Going Away to College

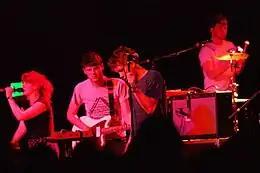
Welsh indie rock group Los Campesinos! covered the song in 2014.

The song has received acclaim, and has been considered among the band's best moments. Ann Powers, in her review for "The New York Times", interpreted the track as a "portrait of the male psyche as a slapdash work in progress." Kyle McGovern of "Spin" selected it as among the set's "many highlights". Veteran music journalist and essayist Robert Christgau noted the band's lineage when he called it as "the love song the Descendents put Green Day on earth to inspire." "Billboard" contributor Chris Payne said it "captures the glory days of Blink." An uncredited "Alternative Press" writer called it a "tender moment of youthful vulnerability," in contrast with the brattiness found elsewhere on the record. Consequence of Sound placed it at number two in a 2015 ranking of the band's best songs, with the writer Randall Colburn extolling it as a "perfect" summation of "puppy love": "It's the sound of two people growing apart: the widening gulf, moments of renewed connection, the eventual drift [...] that's usually how it goes in real life, right?" A "Rolling Stone" reader's poll placed the song at number eight on a top-ten ranking of the band's best. The staff at "Billboard" ranked the song as the best "deep cut" of 1999, ahead of songs by Moby and Destiny's Child, with Andrew Unterberger writing: "It’s leveling in its straightforwardness, and it’s delivered in gorgeous harmony with co-lead Tom DeLonge [...] a fucking great love song."